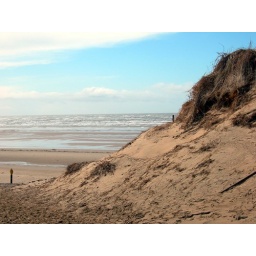
View through the sand dunes to the beach at Formby Point, near Liverpool.